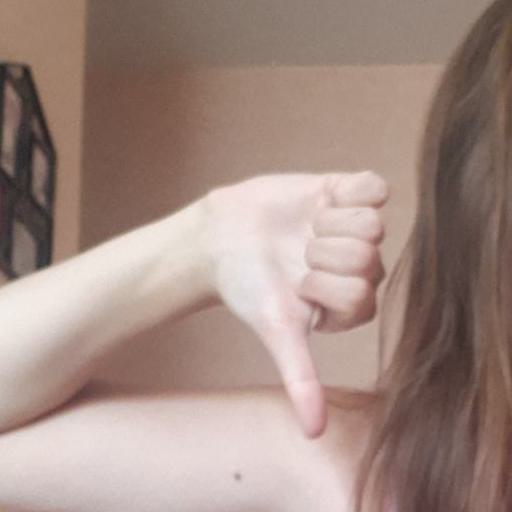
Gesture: dislike